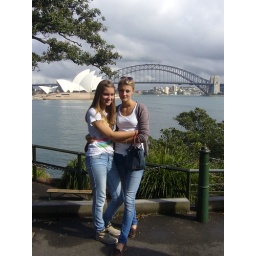
My friend Julia and me in Sydney, in the back you can see the tower bridge and the opera house.